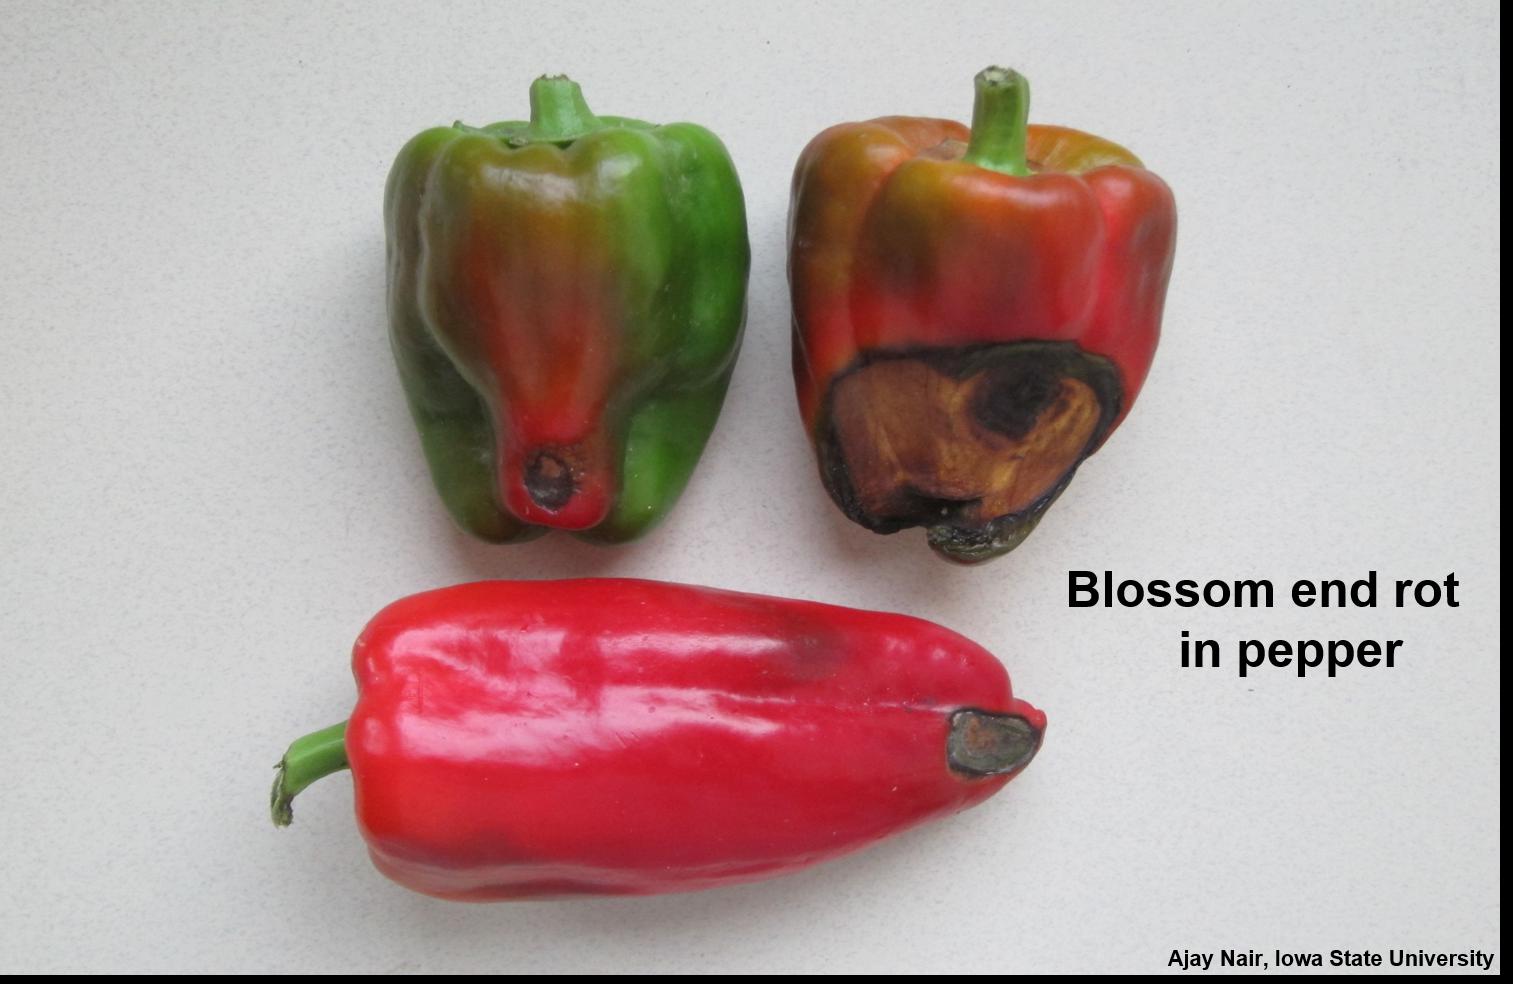
Plant: Bell pepper
Disease: bell pepper blossom end rot